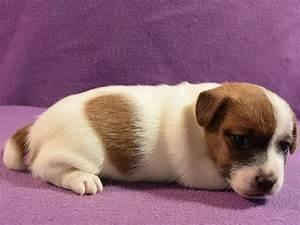
dog